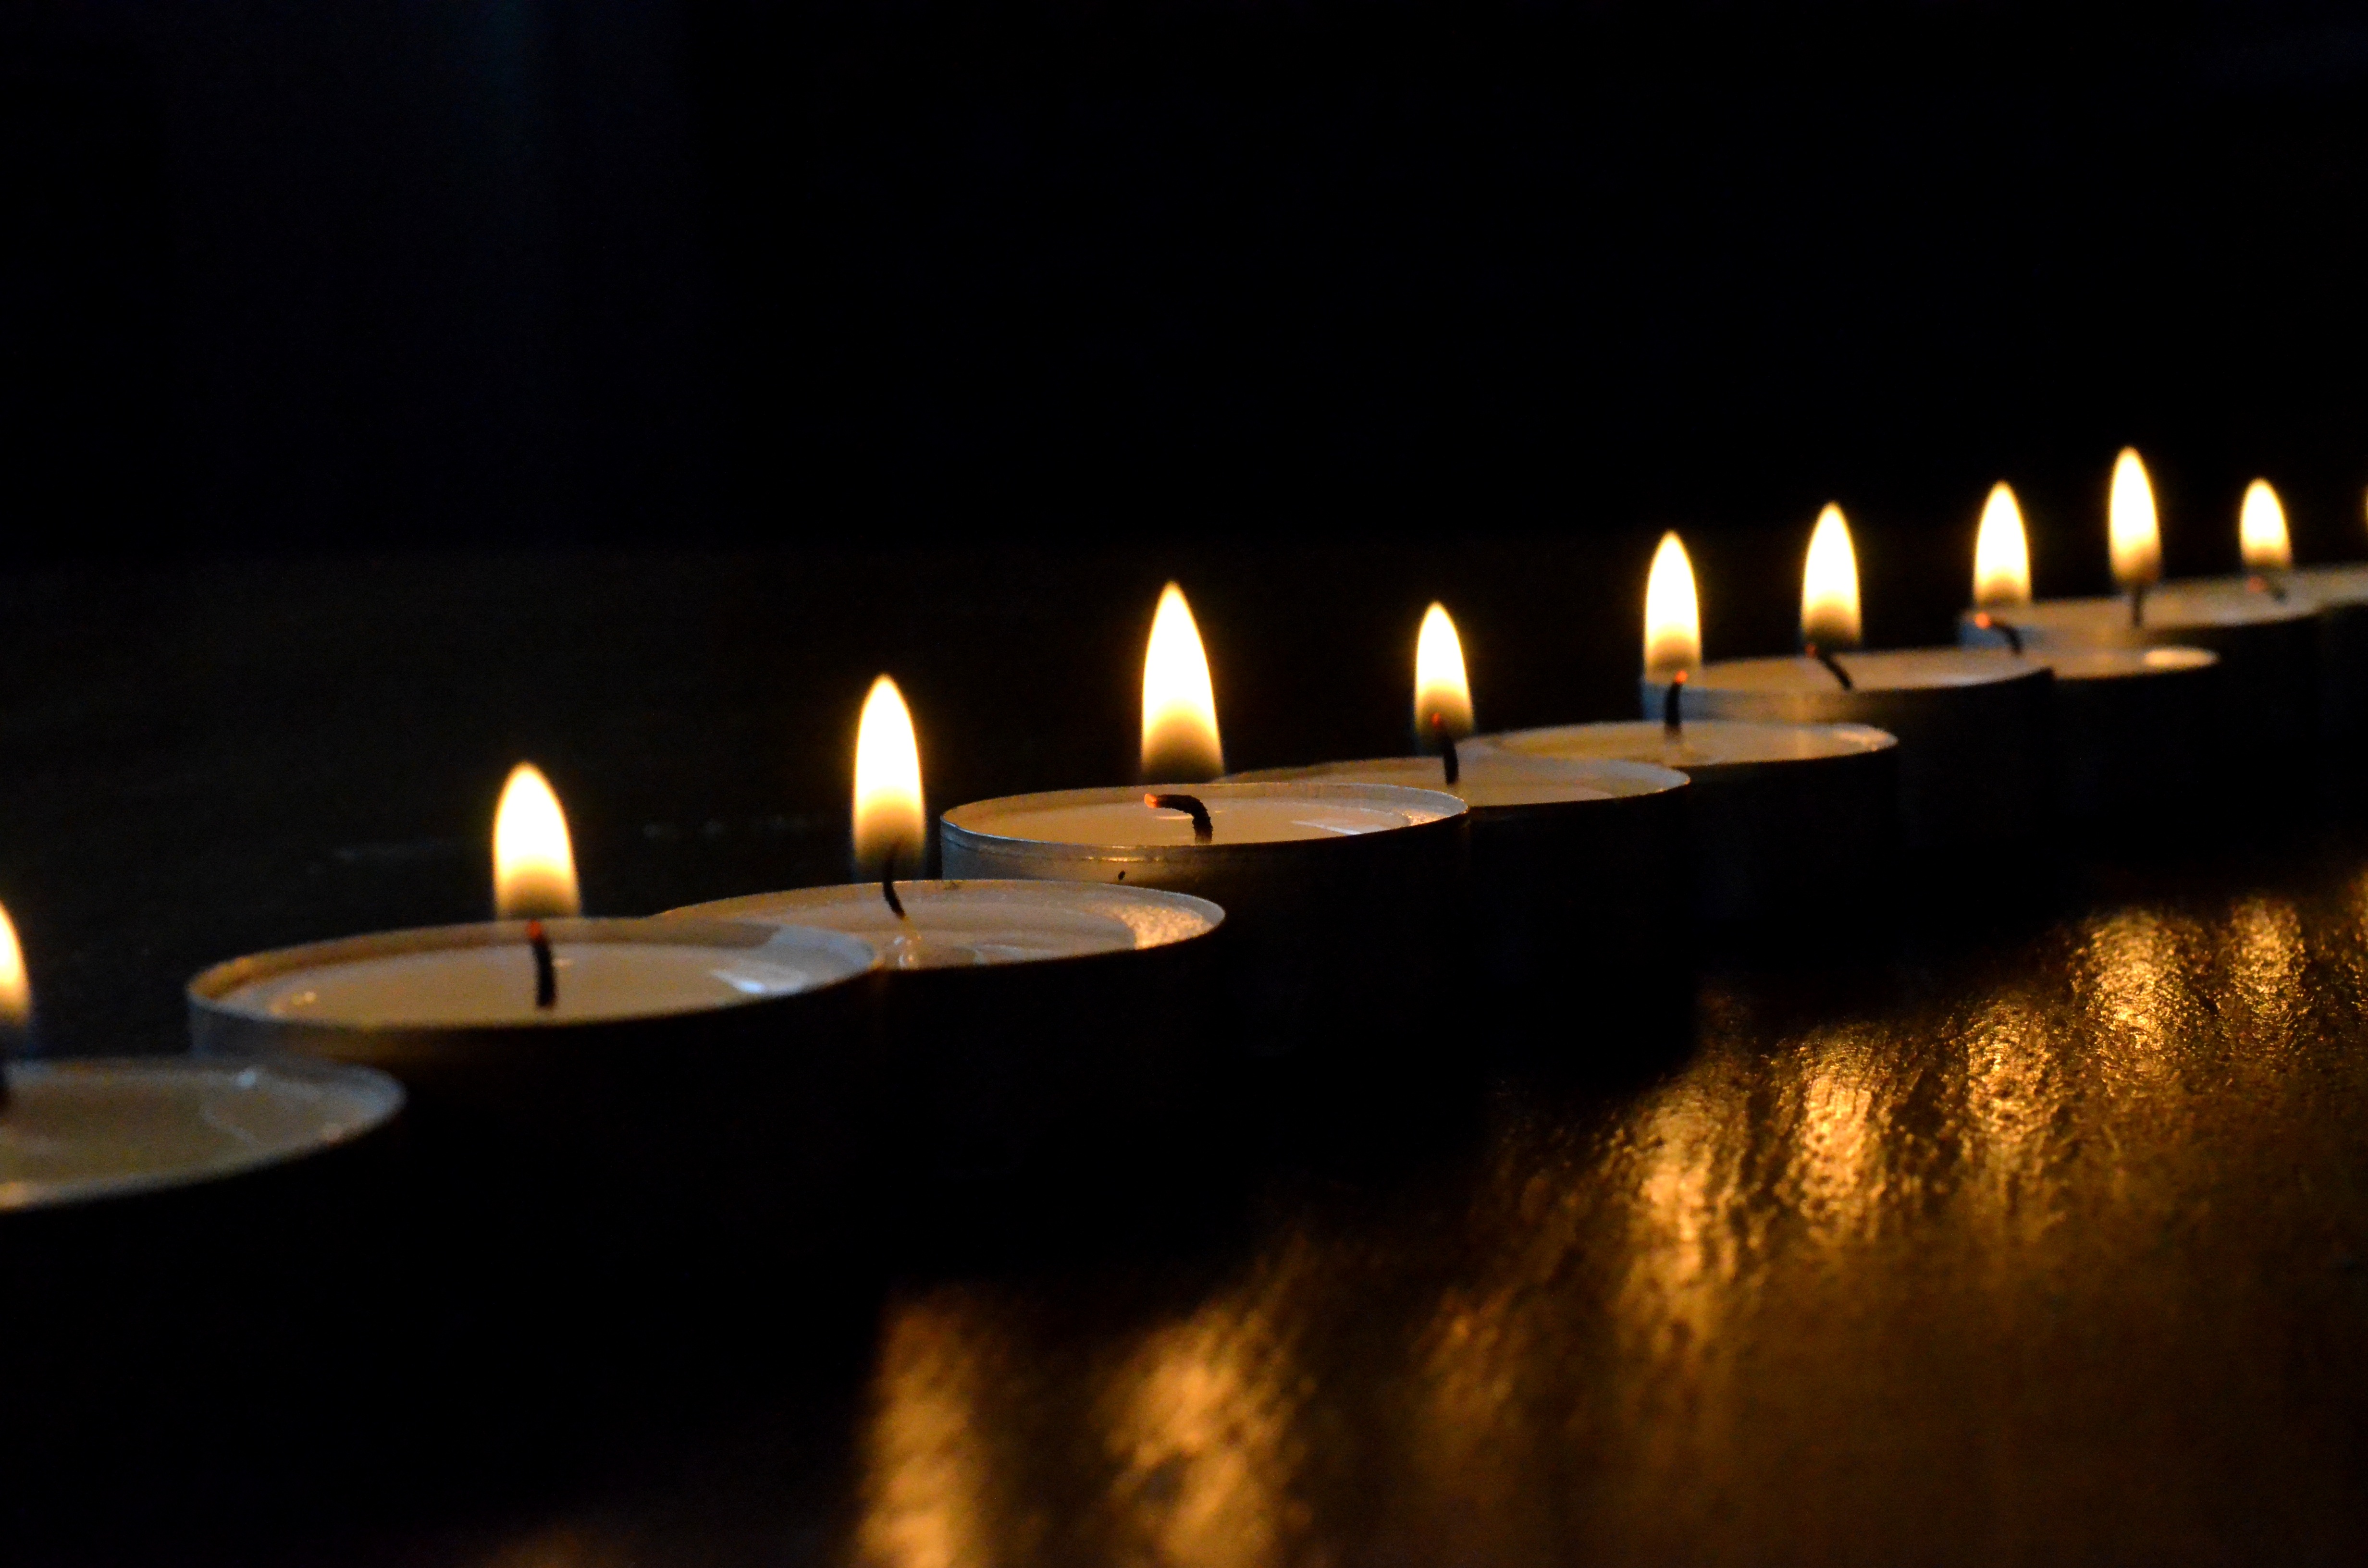
light, night, evening, reflection, flame, darkness, candle, lighting, burn, advent, candles, gold, mood, candlelight, mirroring, tea lights